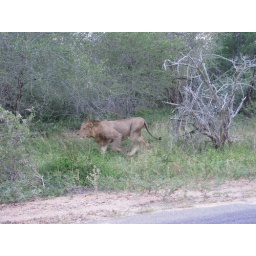
lion near Sand river